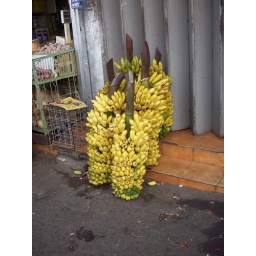
Bunches of bananas on the floor besides the stall in Kandy, Sri Lanka